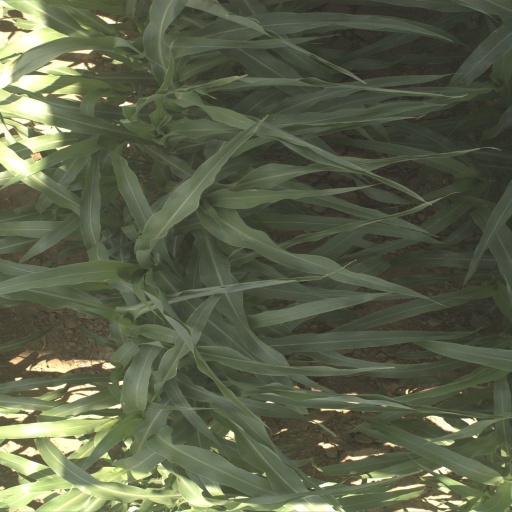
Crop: sorghum